Long March 5

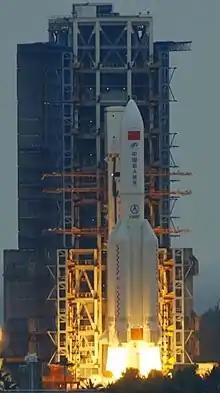
Launching Tianhe Core Module on Long March 5B-Y2

The first stage of the Long March 5B variant, which can reach orbital velocity and weighs 21.6 tonnes, currently lacks the capability for controlled atmospheric re-entry, meaning that debris could cause damage on the ground upon re-entry. Without modification, it is expected all LEO launches of the Long March 5B will result in uncontrolled re-entries.